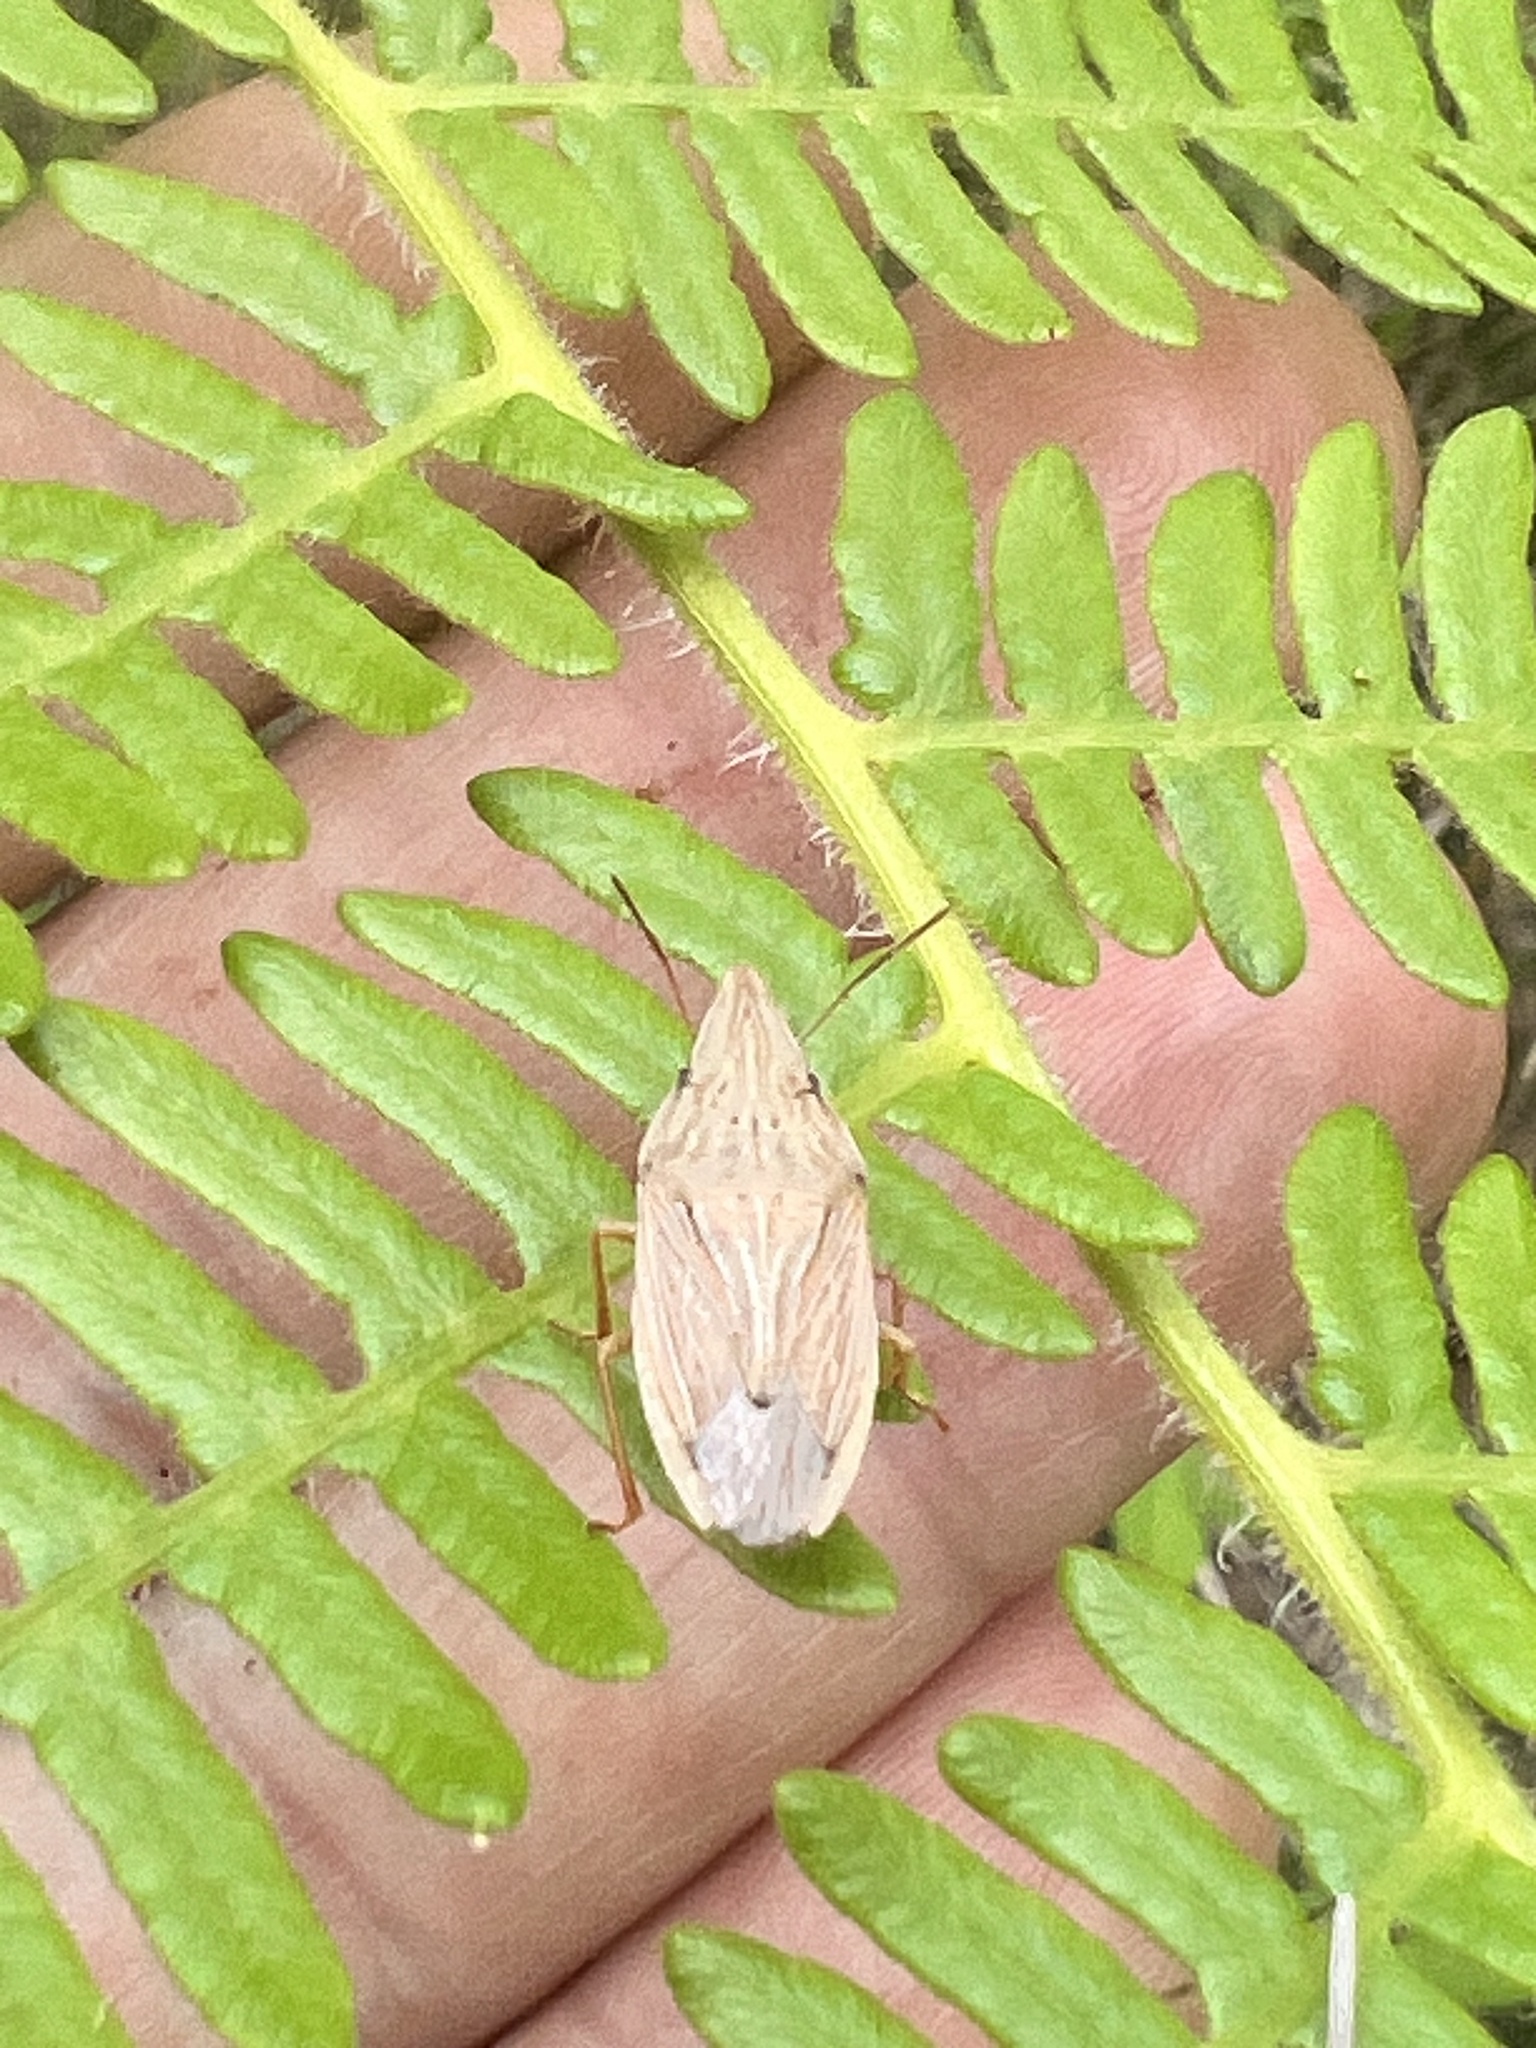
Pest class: stink_bug